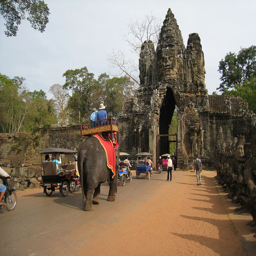
Rickshaws and an elephant transporting people towards a stone entrance.
A wide dirt street features people travelling on an elephant and carriages on bicycles.
some people are riding an elephant and some carts
A large elephant walking down a dirt road.
The caravan of non motorized vehicles and an elephant is traveling through the ancient Asian tunnel